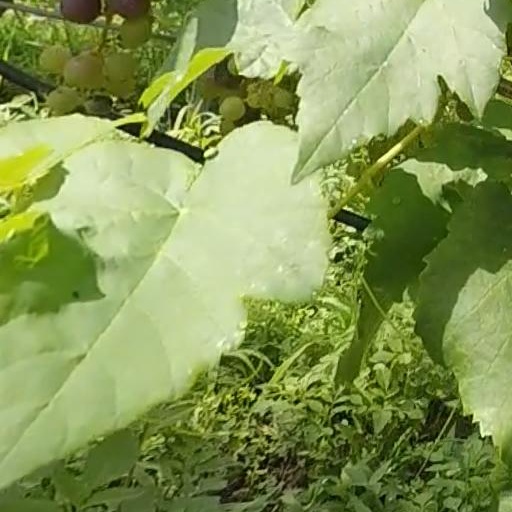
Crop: grape